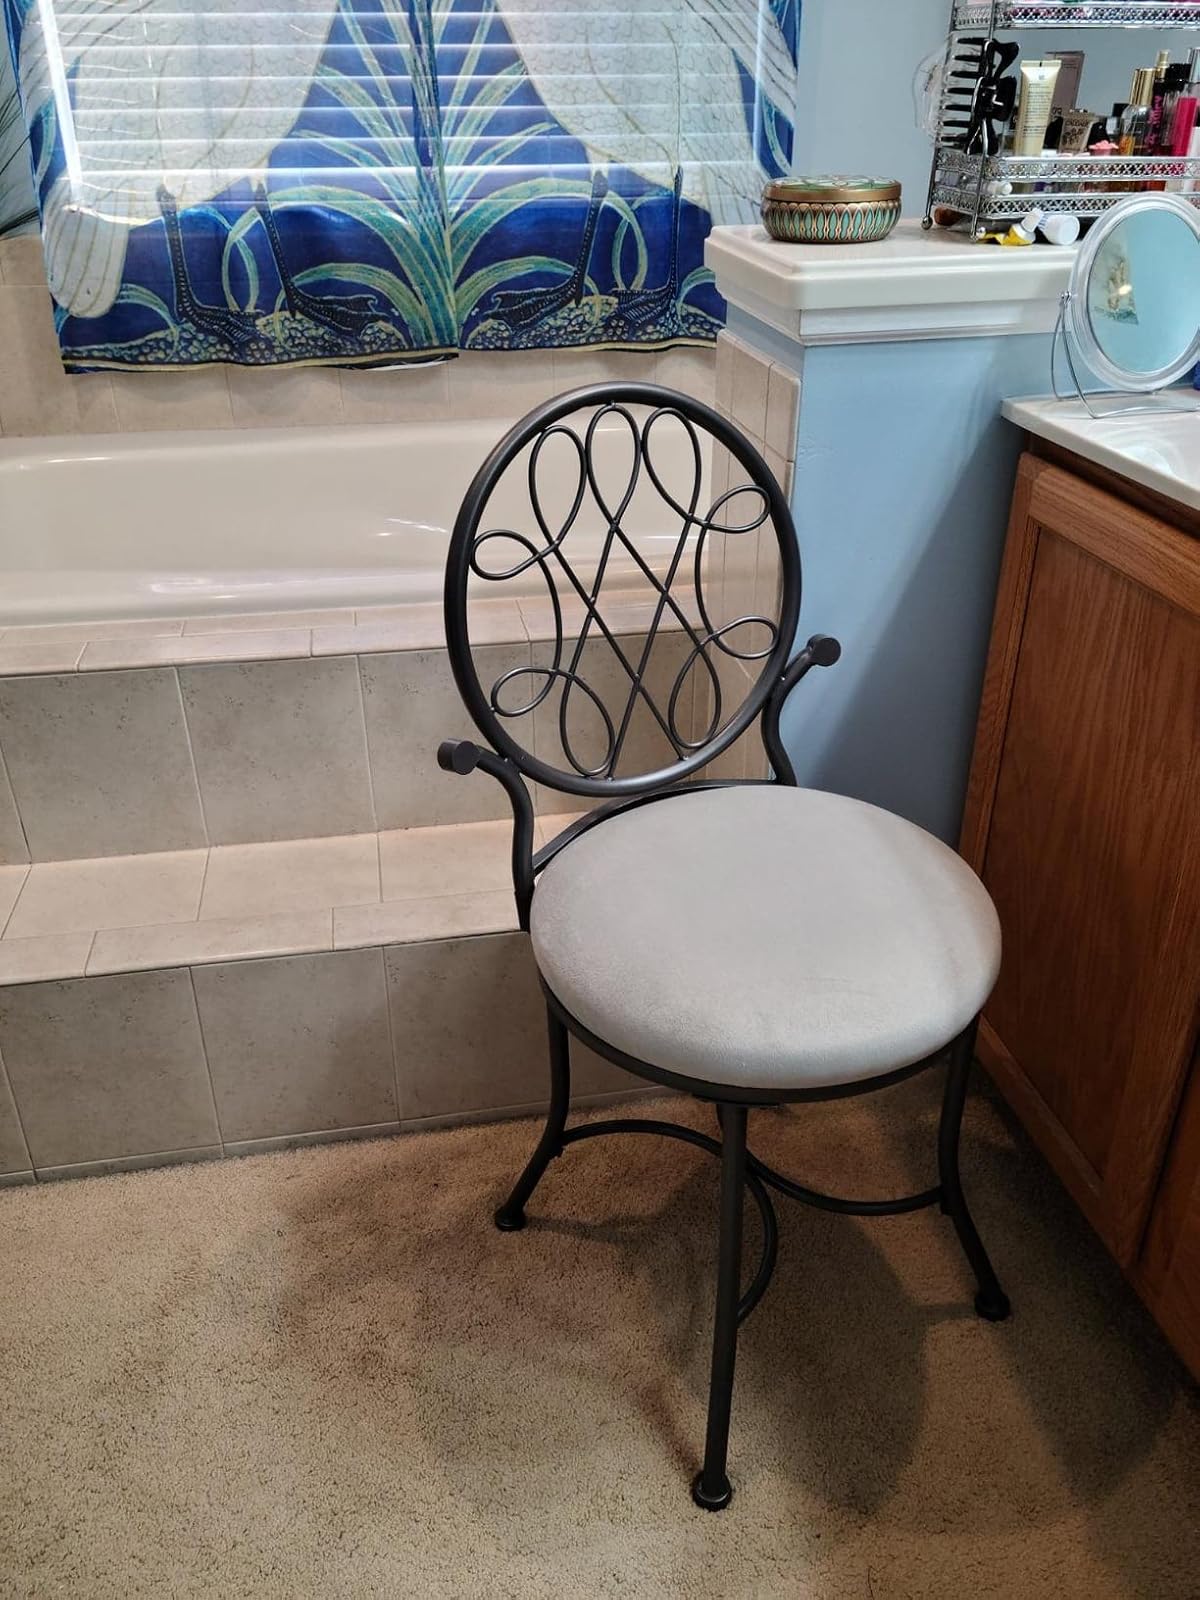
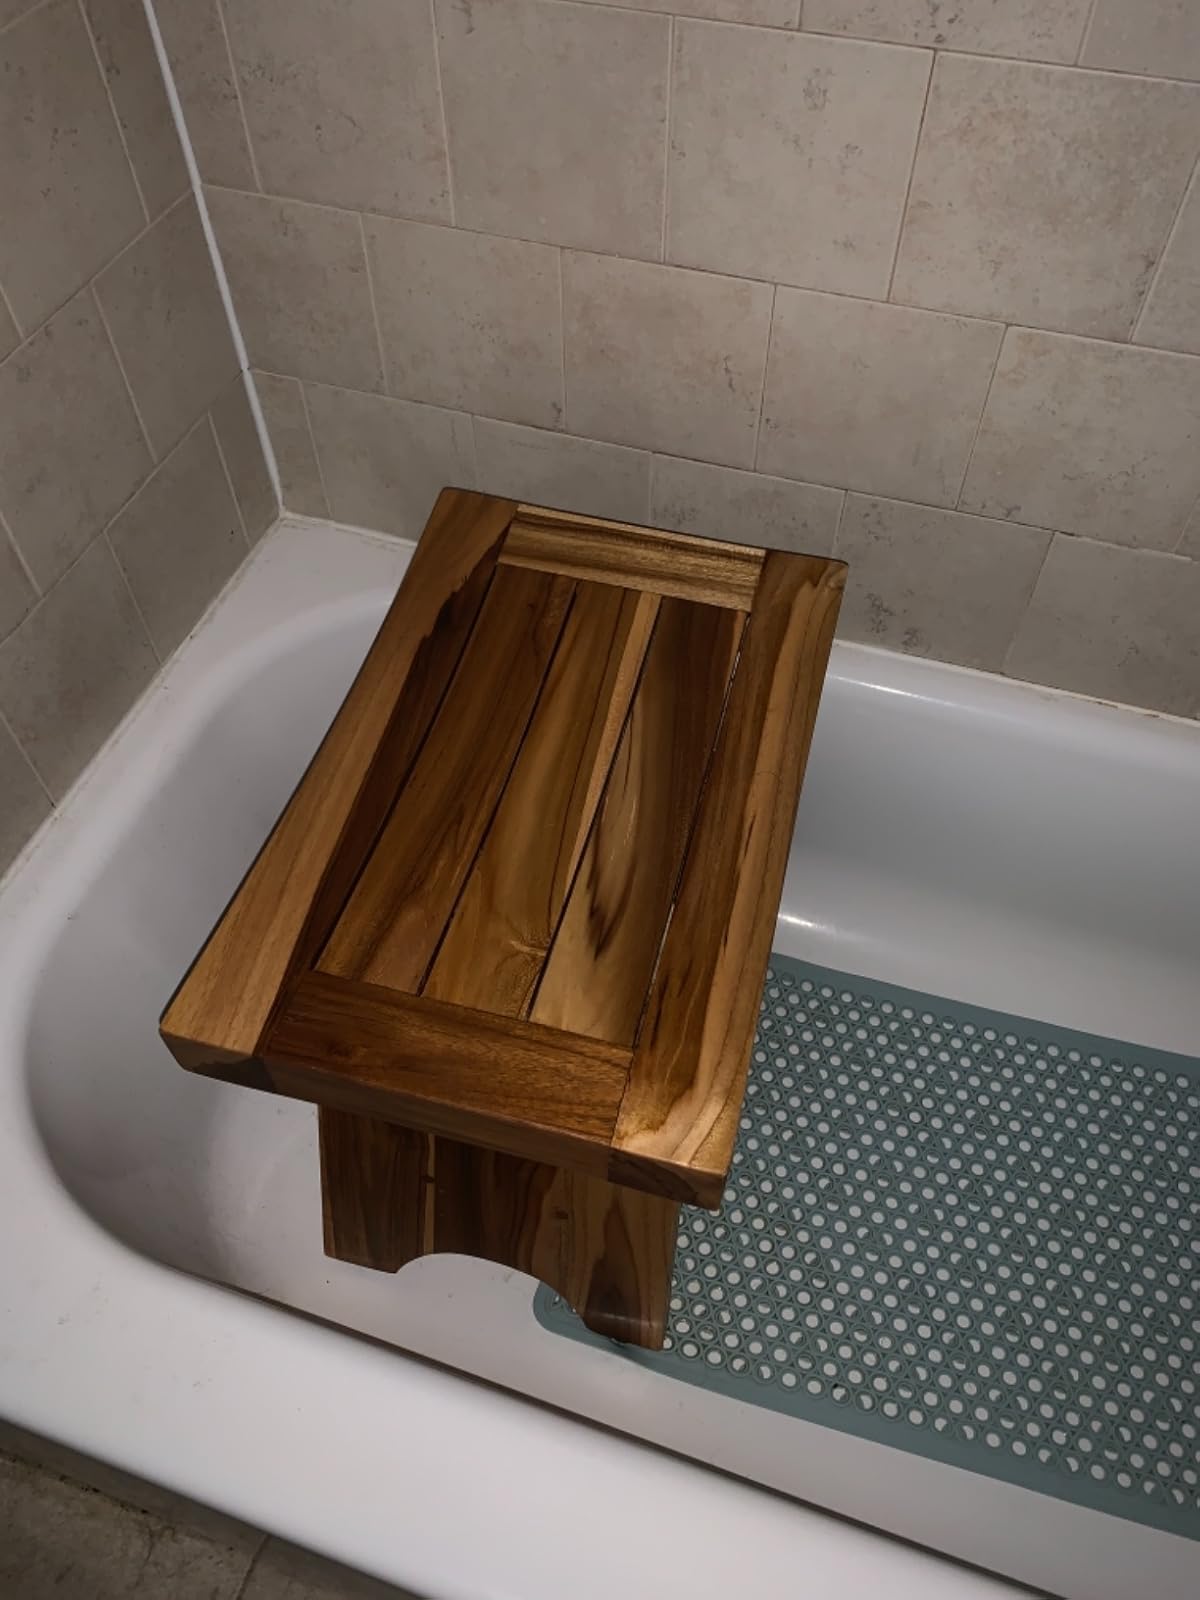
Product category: stool
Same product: no